La Cumbre (Galápagos Islands)

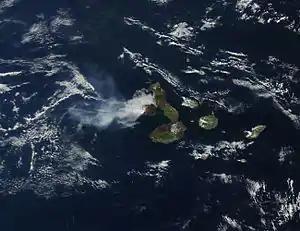
Fernandina Island during the April 2009 eruption as seen from space. Isla Isabela can also be seen to the east (right).

On 14 February 1825, while anchored in Banks Bay, Captain Benjamin Morrell recorded one of the largest eruptions in Galápagos' history at Fernandina Volcano. His ship escaped to safety and his account of the event was preserved.